Lynette Tippett

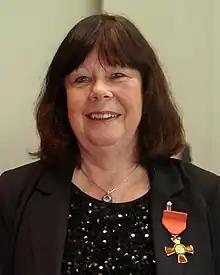
Tippett in 2023

Lynette Joy Tippett is a New Zealand professor of psychology at the University of Auckland, specialising in neurodegenerative diseases.